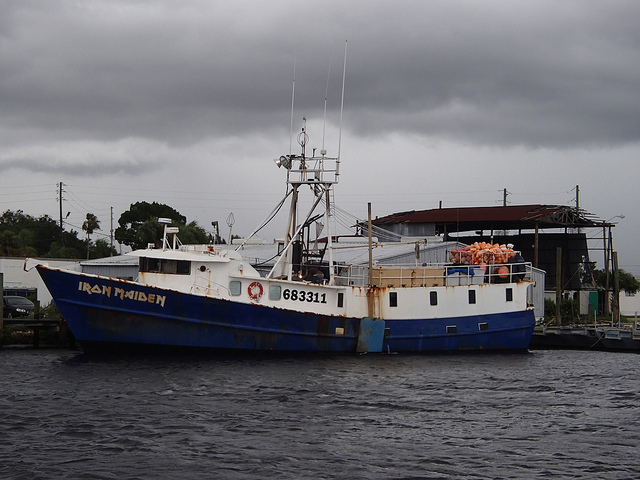
A boat named "Iron Maiden" in the water.

A large fishing boat is on the dark water.

A boat in the water on a cloudy day.

a blue and white boat sitting in the water

A boat on the water on an overcast day